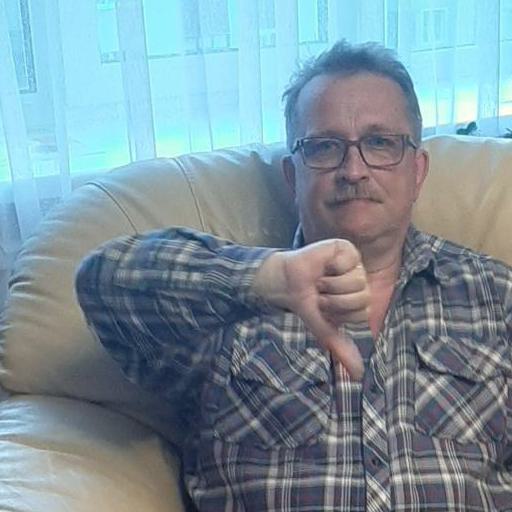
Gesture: dislike